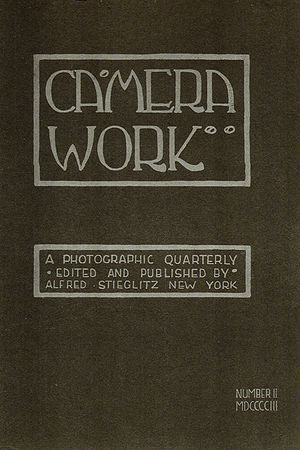
Camera Work
Omslag til Camera Work, 2, 1903, udført af Edward Steichen.
Camera Work var et tidsskrift for fotografi, en kvartalsudgivelse grundlagt 1903 af den amerikanske fotograf og gallerist Alfred Stieglitz i tilknytning til Photo-Secession i New York, og som han drev som hustidsskrift og udstillingskatalog for sit galleri 291. Det udkom frem til 1917 med 50 numre og tre særudgaver.